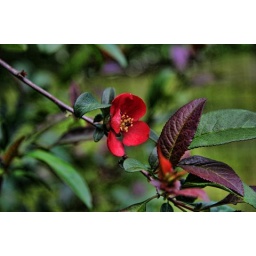
red flower in Topaz Adjust